Philip A. Pizzo

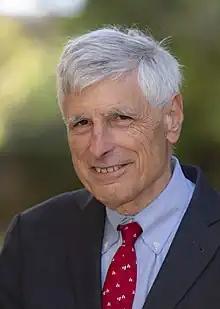
Pizzo in 2022

Philip A. Pizzo (born December 1944) is an American professor, physician, and scientist. He is the David and Susan Heckerman Professor of Microbiology and Immunology, Emeritus at Stanford University, and founding director of Stanford's Distinguished Careers Institute. He served as the 11th Dean of the Stanford University School of Medicine from 2001 to 2012. He spent over two decades at the National Institutes of Health, and has devoted much of his medical career to the diagnosis, management, prevention and treatment of children with cancer and AIDS. He has also focused on the future of higher education, specifically for individuals in mid- to late-life. In 2022, he enrolled as a rabbinical student at the Academy for Jewish Religion, California.